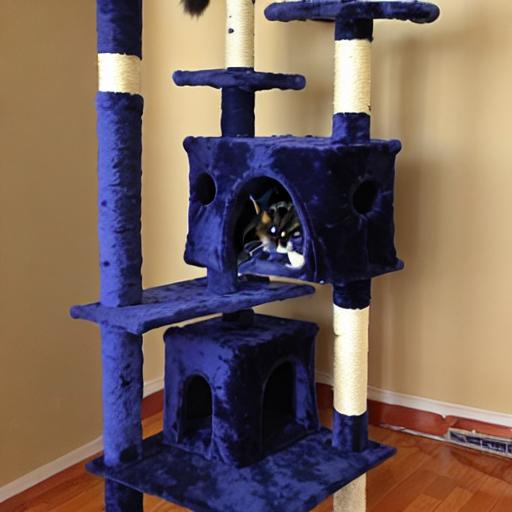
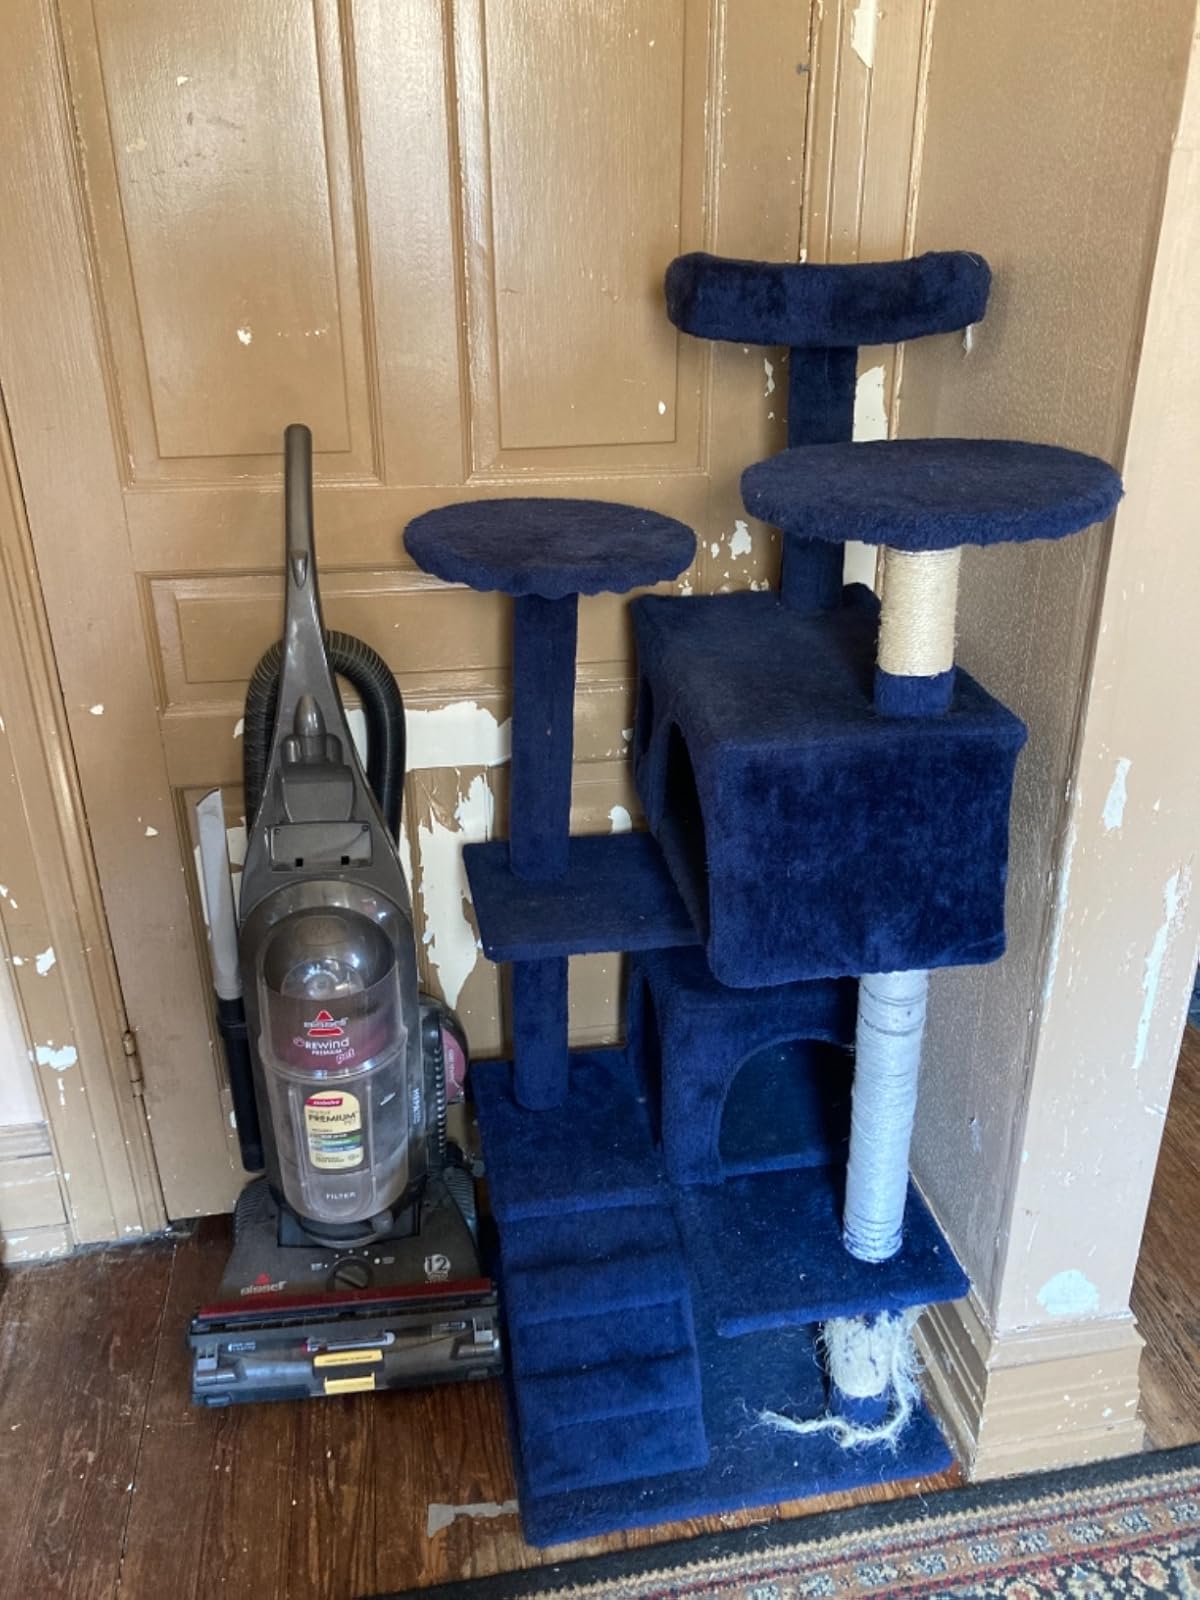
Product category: items_cat tree
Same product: no